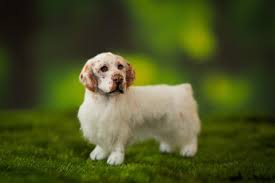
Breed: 235-n000097-clumber